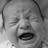
Emotion: sad